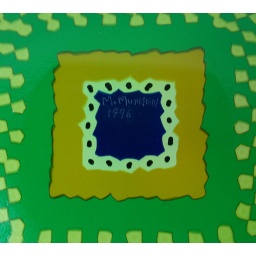
Fused glass bowl by Mel Munsen